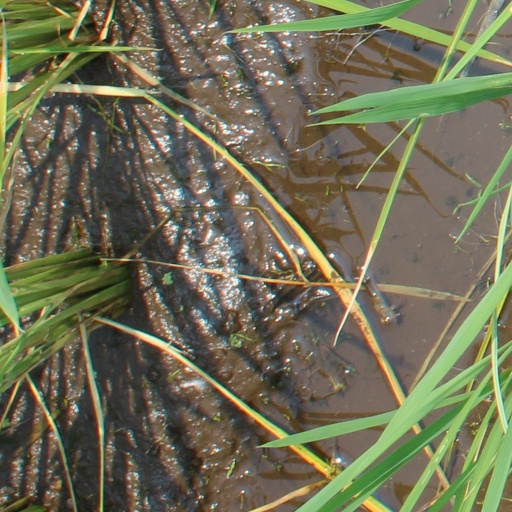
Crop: rice